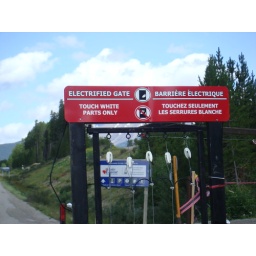
An electric fence built around Lake Louise to either keep out the bears or keep in the people